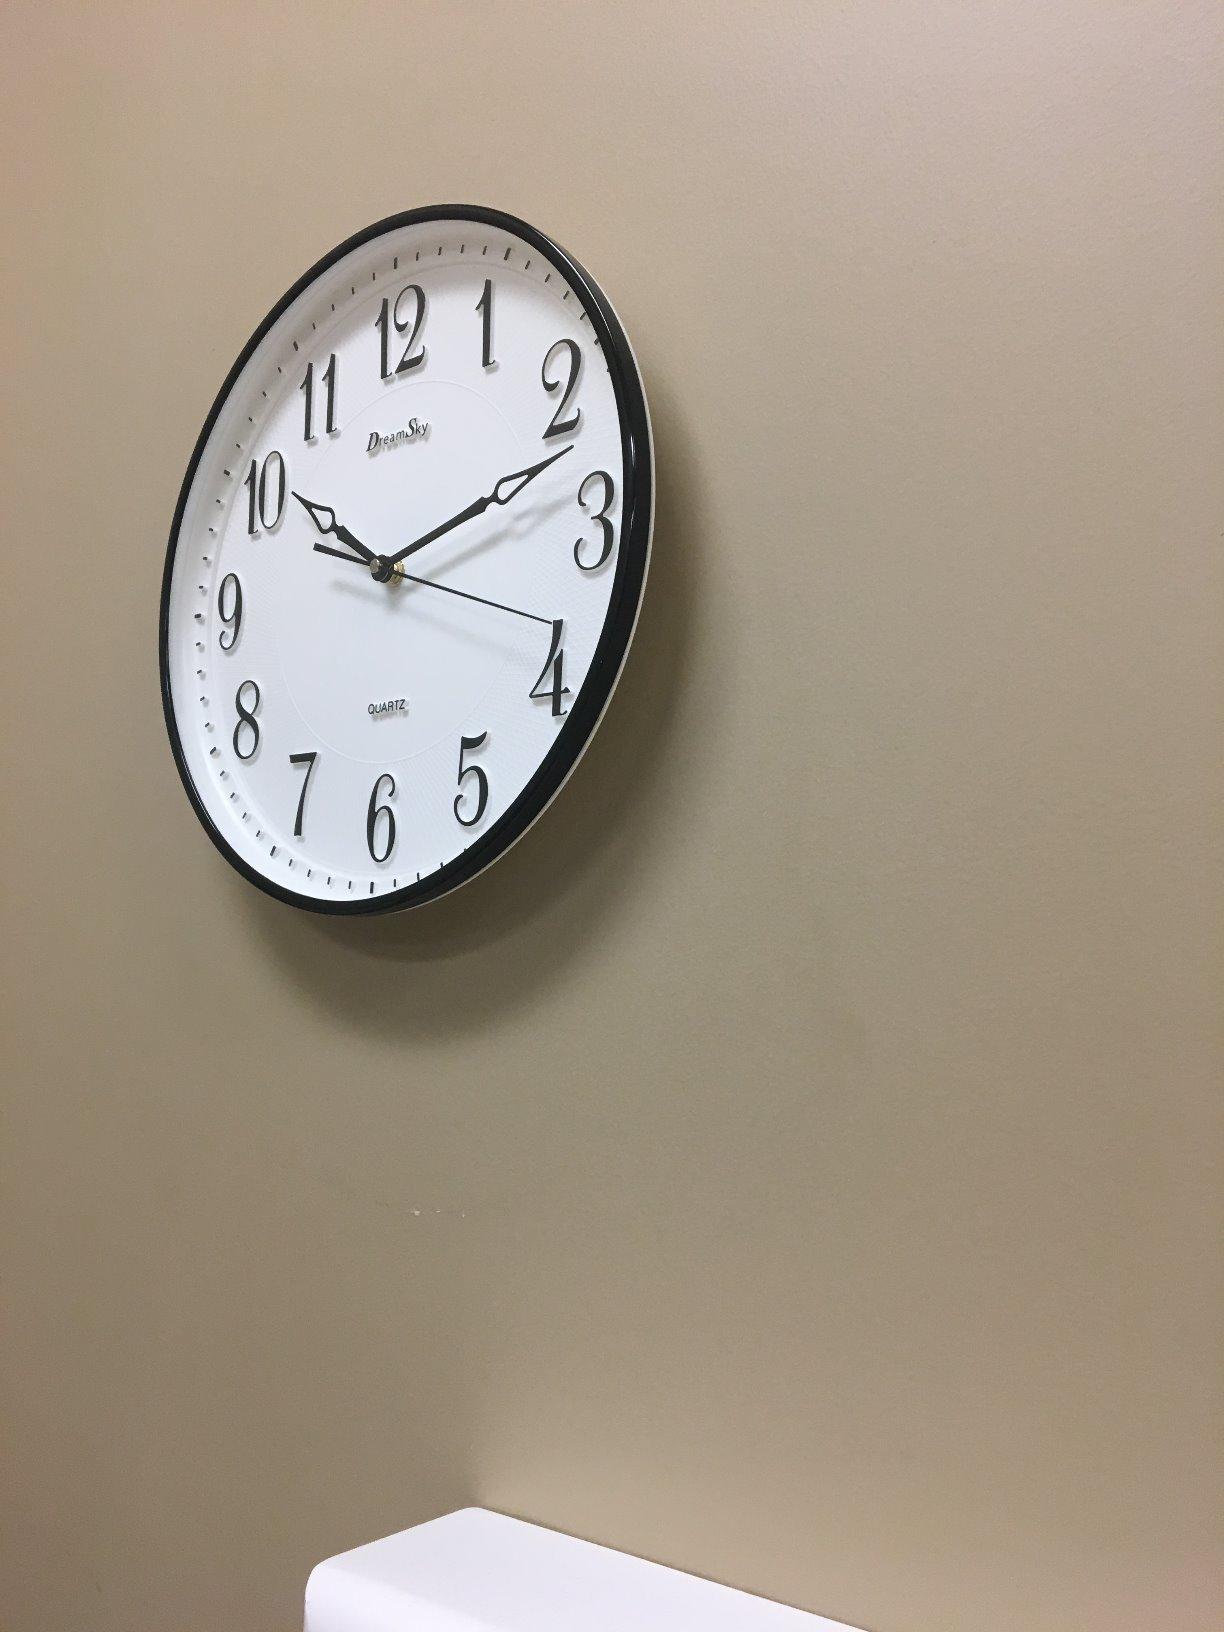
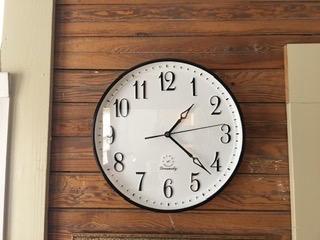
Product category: clock
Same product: yes